Rubella

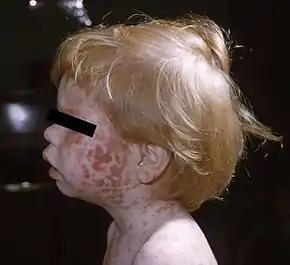
Young boy displaying the characteristic maculopapular rash of rubella

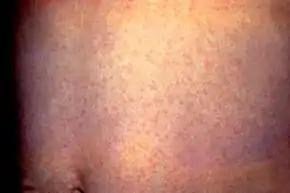
Generalized rash on the abdomen due to rubella

Rubella has symptoms similar to those of flu. However, the primary symptom of rubella virus infection is the appearance of a rash (exanthem) on the face which spreads to the trunk and limbs and usually fades after three days, which is why it is often referred to as three-day measles. The facial rash usually clears as it spreads to other parts of the body. Other symptoms include low-grade fever, swollen glands (sub-occipital and posterior cervical lymphadenopathy), joint pains, headache, and conjunctivitis.